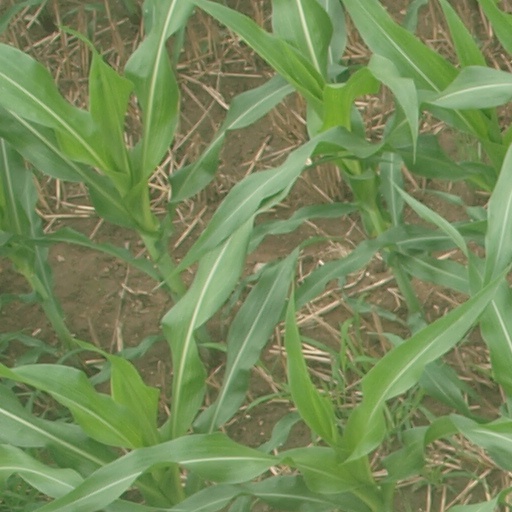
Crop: maize; corn